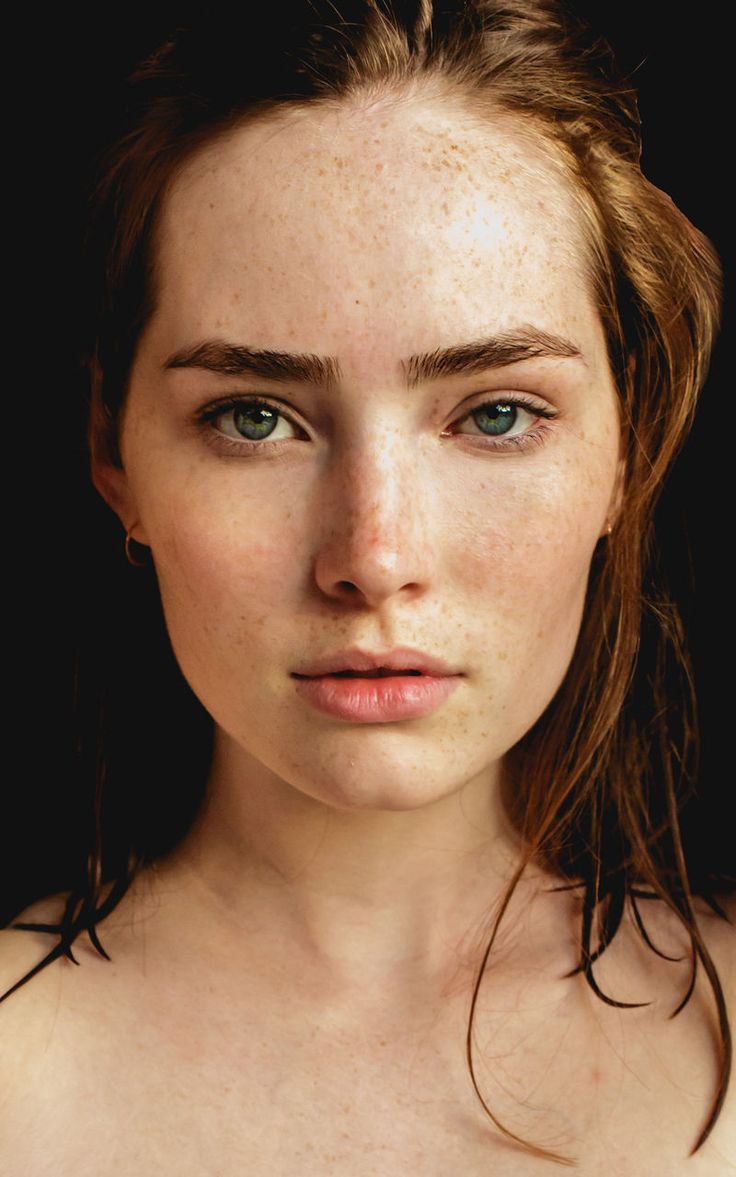
Label: Colored